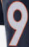
Number: 9